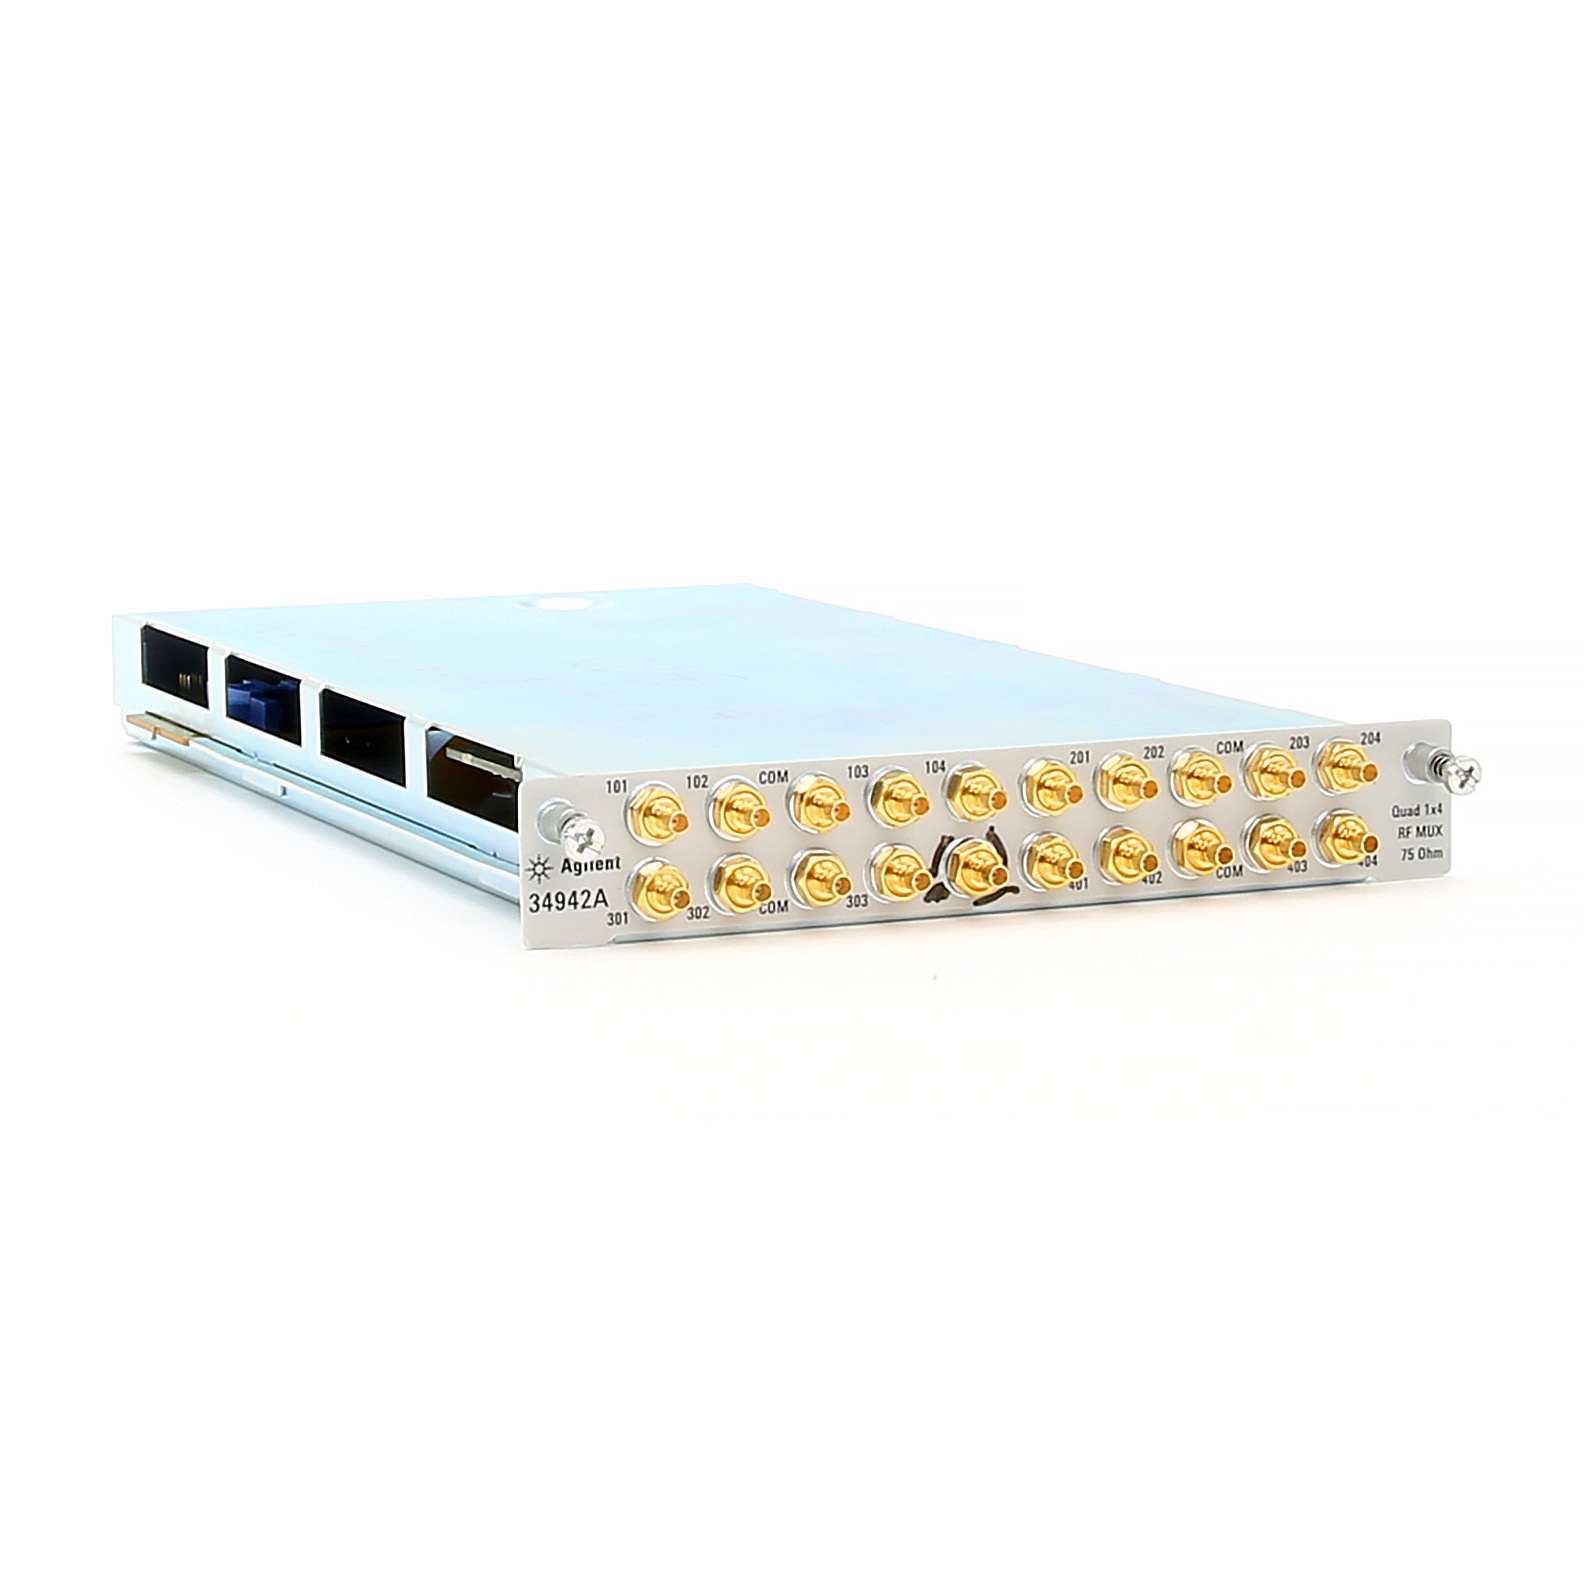
Keysight / Agilent 34942A Quad 1x4 75 Ohm 1.5 GHz Multiplexer Module
Keysight / Agilent 34942A Quad 1x4 75 Ohm 1.5 GHz Multiplexer Module The 34942A RF multiplexer module for the 34980A Multifunction Switch/Measure Unit offers bi-directional switching broadband signals. High channel isolation ensures quality dynamic range measurements with your oscilloscope, spectrum analyzer, or other instrumentation. The RF multiplexers are configured as four independent 1x4 RF multiplexers on a single module. Individual multiplexers are isolated from each other and the Mainframe chassis to prevent ground loops. Multiple banks can be cascaded together to create an even larger multiplexer - up to 97 cascaded RF channels in a single 34980A Mainframe Features: Quad 4-channel multiplexers DC to 1.5 GHz, 75 Ohm High isolation, low VSWR 30V, 0.5A, 10W switching 75 Ohm mini SMB connectors Please see Datasheet for complete details and specifications.
Brand: Keysight / Agilent
Category: Electronics > Networking > Concentrators & Multiplexers